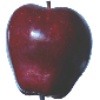
Label: Apple Red Delicious 1